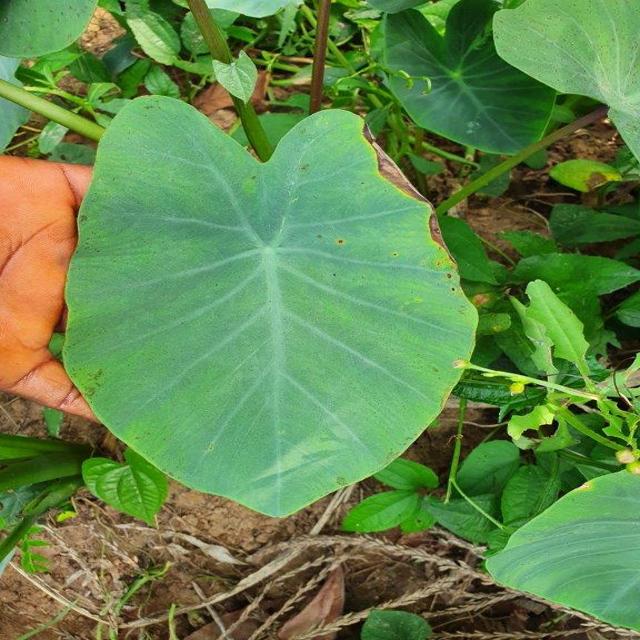
Label: Mid_Blight